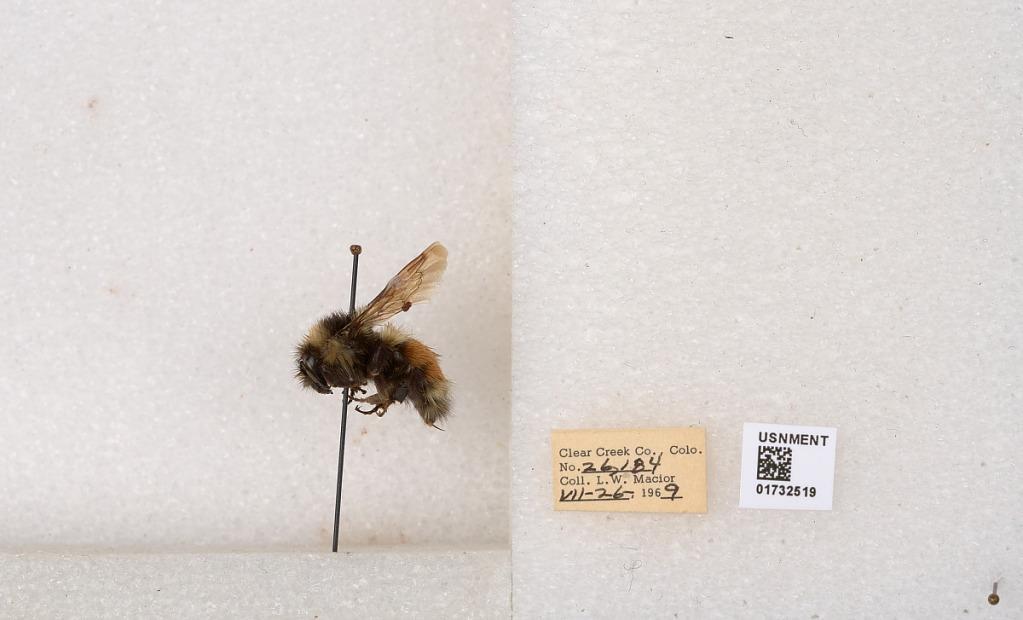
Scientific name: Bombus (Pyrobombus) sylvicola Kirby
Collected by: L. Macior
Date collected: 1969-7-26
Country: United States
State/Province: Colorado
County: Clear Creek
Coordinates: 39.7006, -105.694